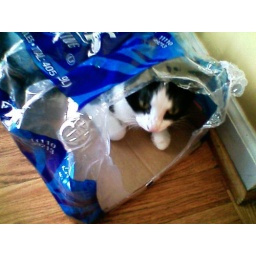
Saber in her new &amp;quot;house&amp;quot; (empty water bottle case). Don't tell her that she lives in a piece of trash! :)